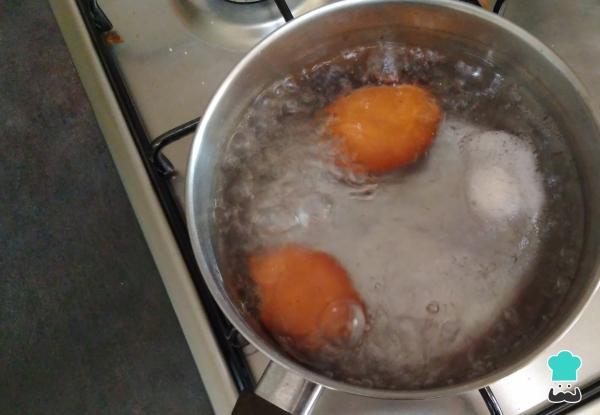
Una vez tengas todo a la mano, comenzamos por hacer los huevos cocidos. Para ello, calienta suficiente agua en un cazo con un chorrito de vinagre, cuando empiece a hervir, añade los huevos y cocina por 10 minutos.Ten en cuenta que el agua debe cubrir por completo los huevos.